New River Trail State Park

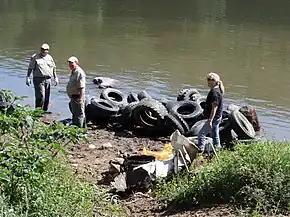
Volunteers worked alongside park staff to pull tires, tarps, and other debris from the New River

New River Trail State Park is a rail trail and state park located entirely in southwest Virginia, extending from the trail's northeastern terminus in Pulaski to its southern terminus in Galax, with a spur from Fries Junction on the main trail to Fries.